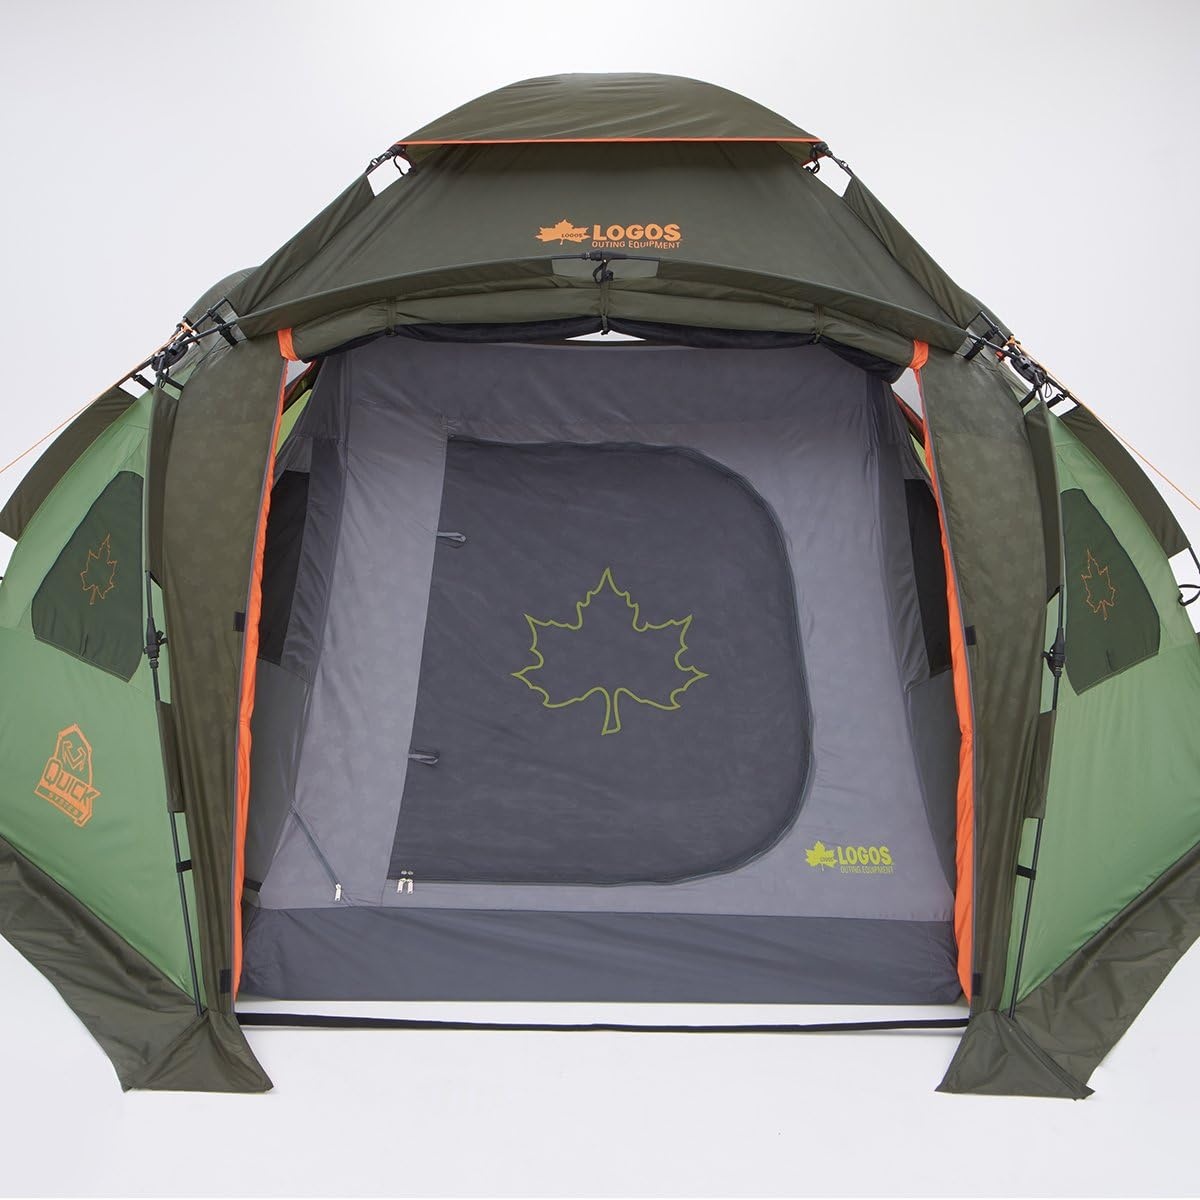
Logos Octagon Inner 71459302
Octagon exclusive inner tent Total weight: (approx.) 4.1 kg Assembled size: (approx.) 380 x 380 x 150 cm Storage size: (approx.) 22 x 22 x 65 cm Main material: [Floor] Polyester Oxford Water pressure resistant 3000 mm [Sheet] ]Polyester taffeta Comes with a dedicated carry bag Octagon exclusive inner tent Total weight: (approx.) 4.1 kg Assembled size: (approx.) 380 x 380 x 150 cm Storage size: (approx.) 22 x 22 x 65 cm Main material: [Floor] Polyester Oxford Water pressure resistant 3000 mm [Sheet] Polyester taffeta ●Comes with a dedicated carry bag Product model number: 71459302 Color: Green Size: Assembled size: (approx.) 380 x 380 x 150 cm, storage size: (approx.) 22 x 22 x 65cm Material: ‎Total weight: (approx.) 4.1kg Assembled size: (approx.) width 380 x depth 380 x height 150cm Storage size: (approx.) length 65 x Width 22 x Depth 22cm Material: [Floor sheet] Polyester Oxford Water pressure resistant 3000mm [Inner tent] Polyester taffeta Batteries included or built-in: No Package size: 74 x 34 x 17.5 cm; 4.1 kg
Brand: Auto Parts Tokyo
Category: Sporting Goods > Outdoor Recreation > Camping & Hiking > Tent Accessories > Inner Tents